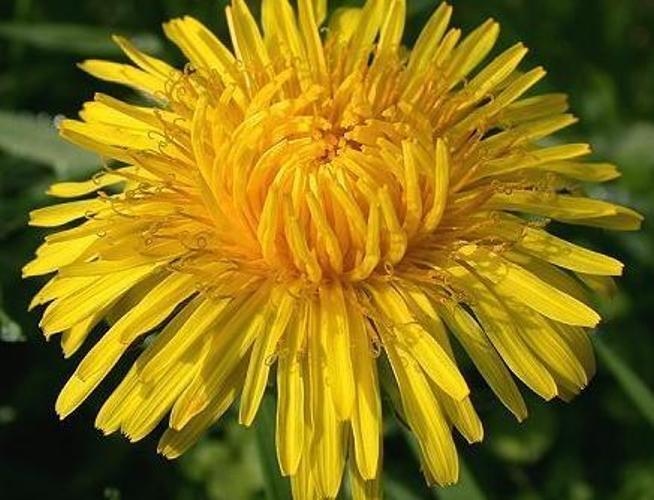
Flower: Dandelion